M50 Reising

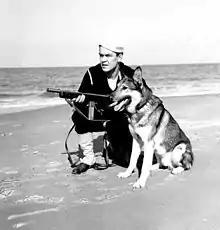
A U.S. Coast Guard sailor on shore patrol with working dog and a Reising Model 50 with 12-round magazine.

Reising was an assistant to firearm inventor John M. Browning. In this role, Reising contributed to the final design of the US .45 ACP M1911 pistol. Reising then designed a number of commercial rifles and pistols on his own, when in 1938, he turned his attention to designing a submachine gun as threats of war rapidly grew in Europe.